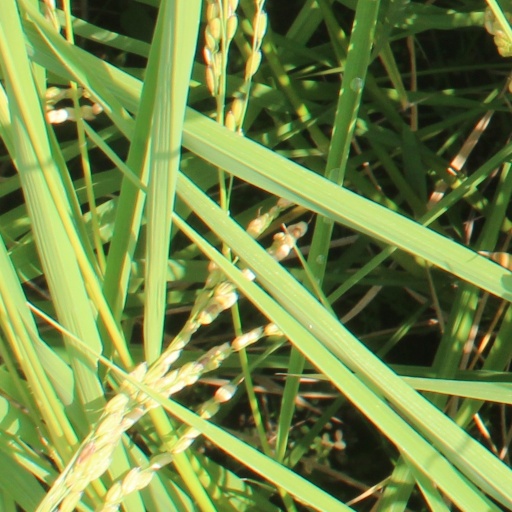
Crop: rice